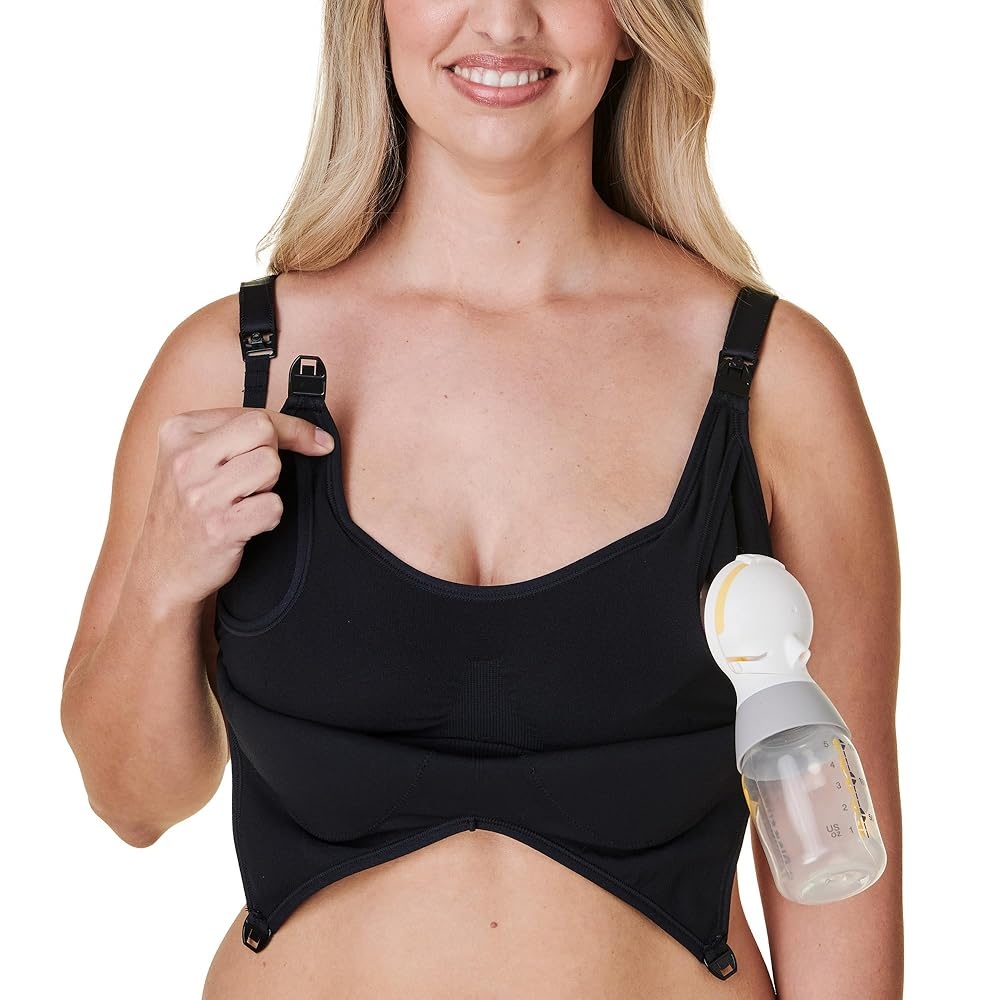
Bravado 3 in 1 Pumping & Nursing Bra
Brand: Bloom and Bless
Inspired by our award-winning Body Silk Seamless Nursing Bra, the 3-in-1 Pumping & Nursing Bra is a versatile and comfortable solution for nursing moms. It features a unique patent pending dual clip design that combines the functionality of a pumping bra, nursing bra, and all-day-wear bra, making it a convenient and versatile choice. Wear both clips down for skin-to-skin breastfeeding, wear one clip up for easy and discreet pumping, or wear both clips up as a comfortable everyday all-day-wear bra. Made with soft, stretchy fabric, it provides medium support, ensuring all-day comfort. With adjustable straps and a comfortable fit, this versatile bra adapts to your changing body, offering the perfect blend of style, convenience, and support Specially designed for ease and comfort during breastfeeding and pumping. Patent pending dual clip system for pumping and nursing: unclip once for pumping, unclip twice for nursing. Outer layer with nursing clips fully drops down for easy pumping access. Pumping configuration holds bottles, wearable pumps and collection cups in place. Easy hands-free pumping. Inner layer with nursing clips fully drops down for easy nursing access and optimal skin-to-skin contact Flexibility to pump on one side and nurse on the other. Soft and comfortable fabric stretches to accommodate an in-bra pump. Adjustable wide straps to support bottle and breast weight. Stay-in-place sewn in pads. Compatible with most pumps such as Medela, Willow, Elvie, Elvie Stride, Spectra, Haakaa. Medium to high support in a comfortable, stretchy fabric for an adaptive fit. Molded cups provide separation and natural shape. Knit in zones between and around cups for extra support. OEKO-TEX ® STANDARD 100 certifies that each product and its components have been tested to keep you safe from harmful substances (17.HUS.20152, Hohenstein HTTI).
Category: Baby & Toddler > Nursing & Feeding > Breast Pump Accessories > Hands Free Pumping Bras